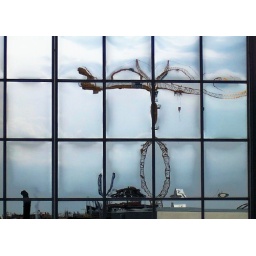
A crane reflected in office building windows in Denver, CO.